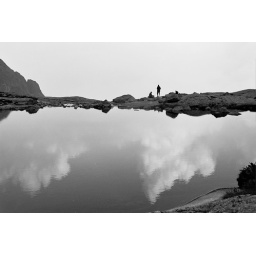
mountain in the sky